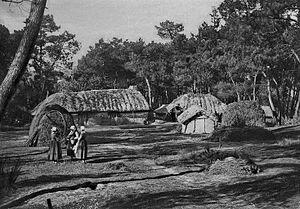
Jules-César Robuchon, né à Fontenay-Le-Comte le 30 octobre 1840 et mort à Poitiers le 14 février 1922, est un libraire, photographe et statuaire français.
La bourrine est une habitation traditionnelle du marais breton vendéen, les murs sont construits avec un mélange de terre, sable, eau et paille couverte d'une toiture de roseaux, elle est un exemple de l'exploitation des ressources locales pour la construction de bâtiments.
Les Creux de maisons est le premier roman d'Ernest Pérochon. Il est publié en 1912 en feuilleton dans L'Humanité. Il échoue de peu au Prix Femina en 1913.